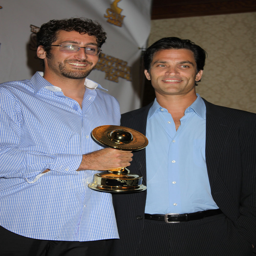
production designer and actor at awards ©